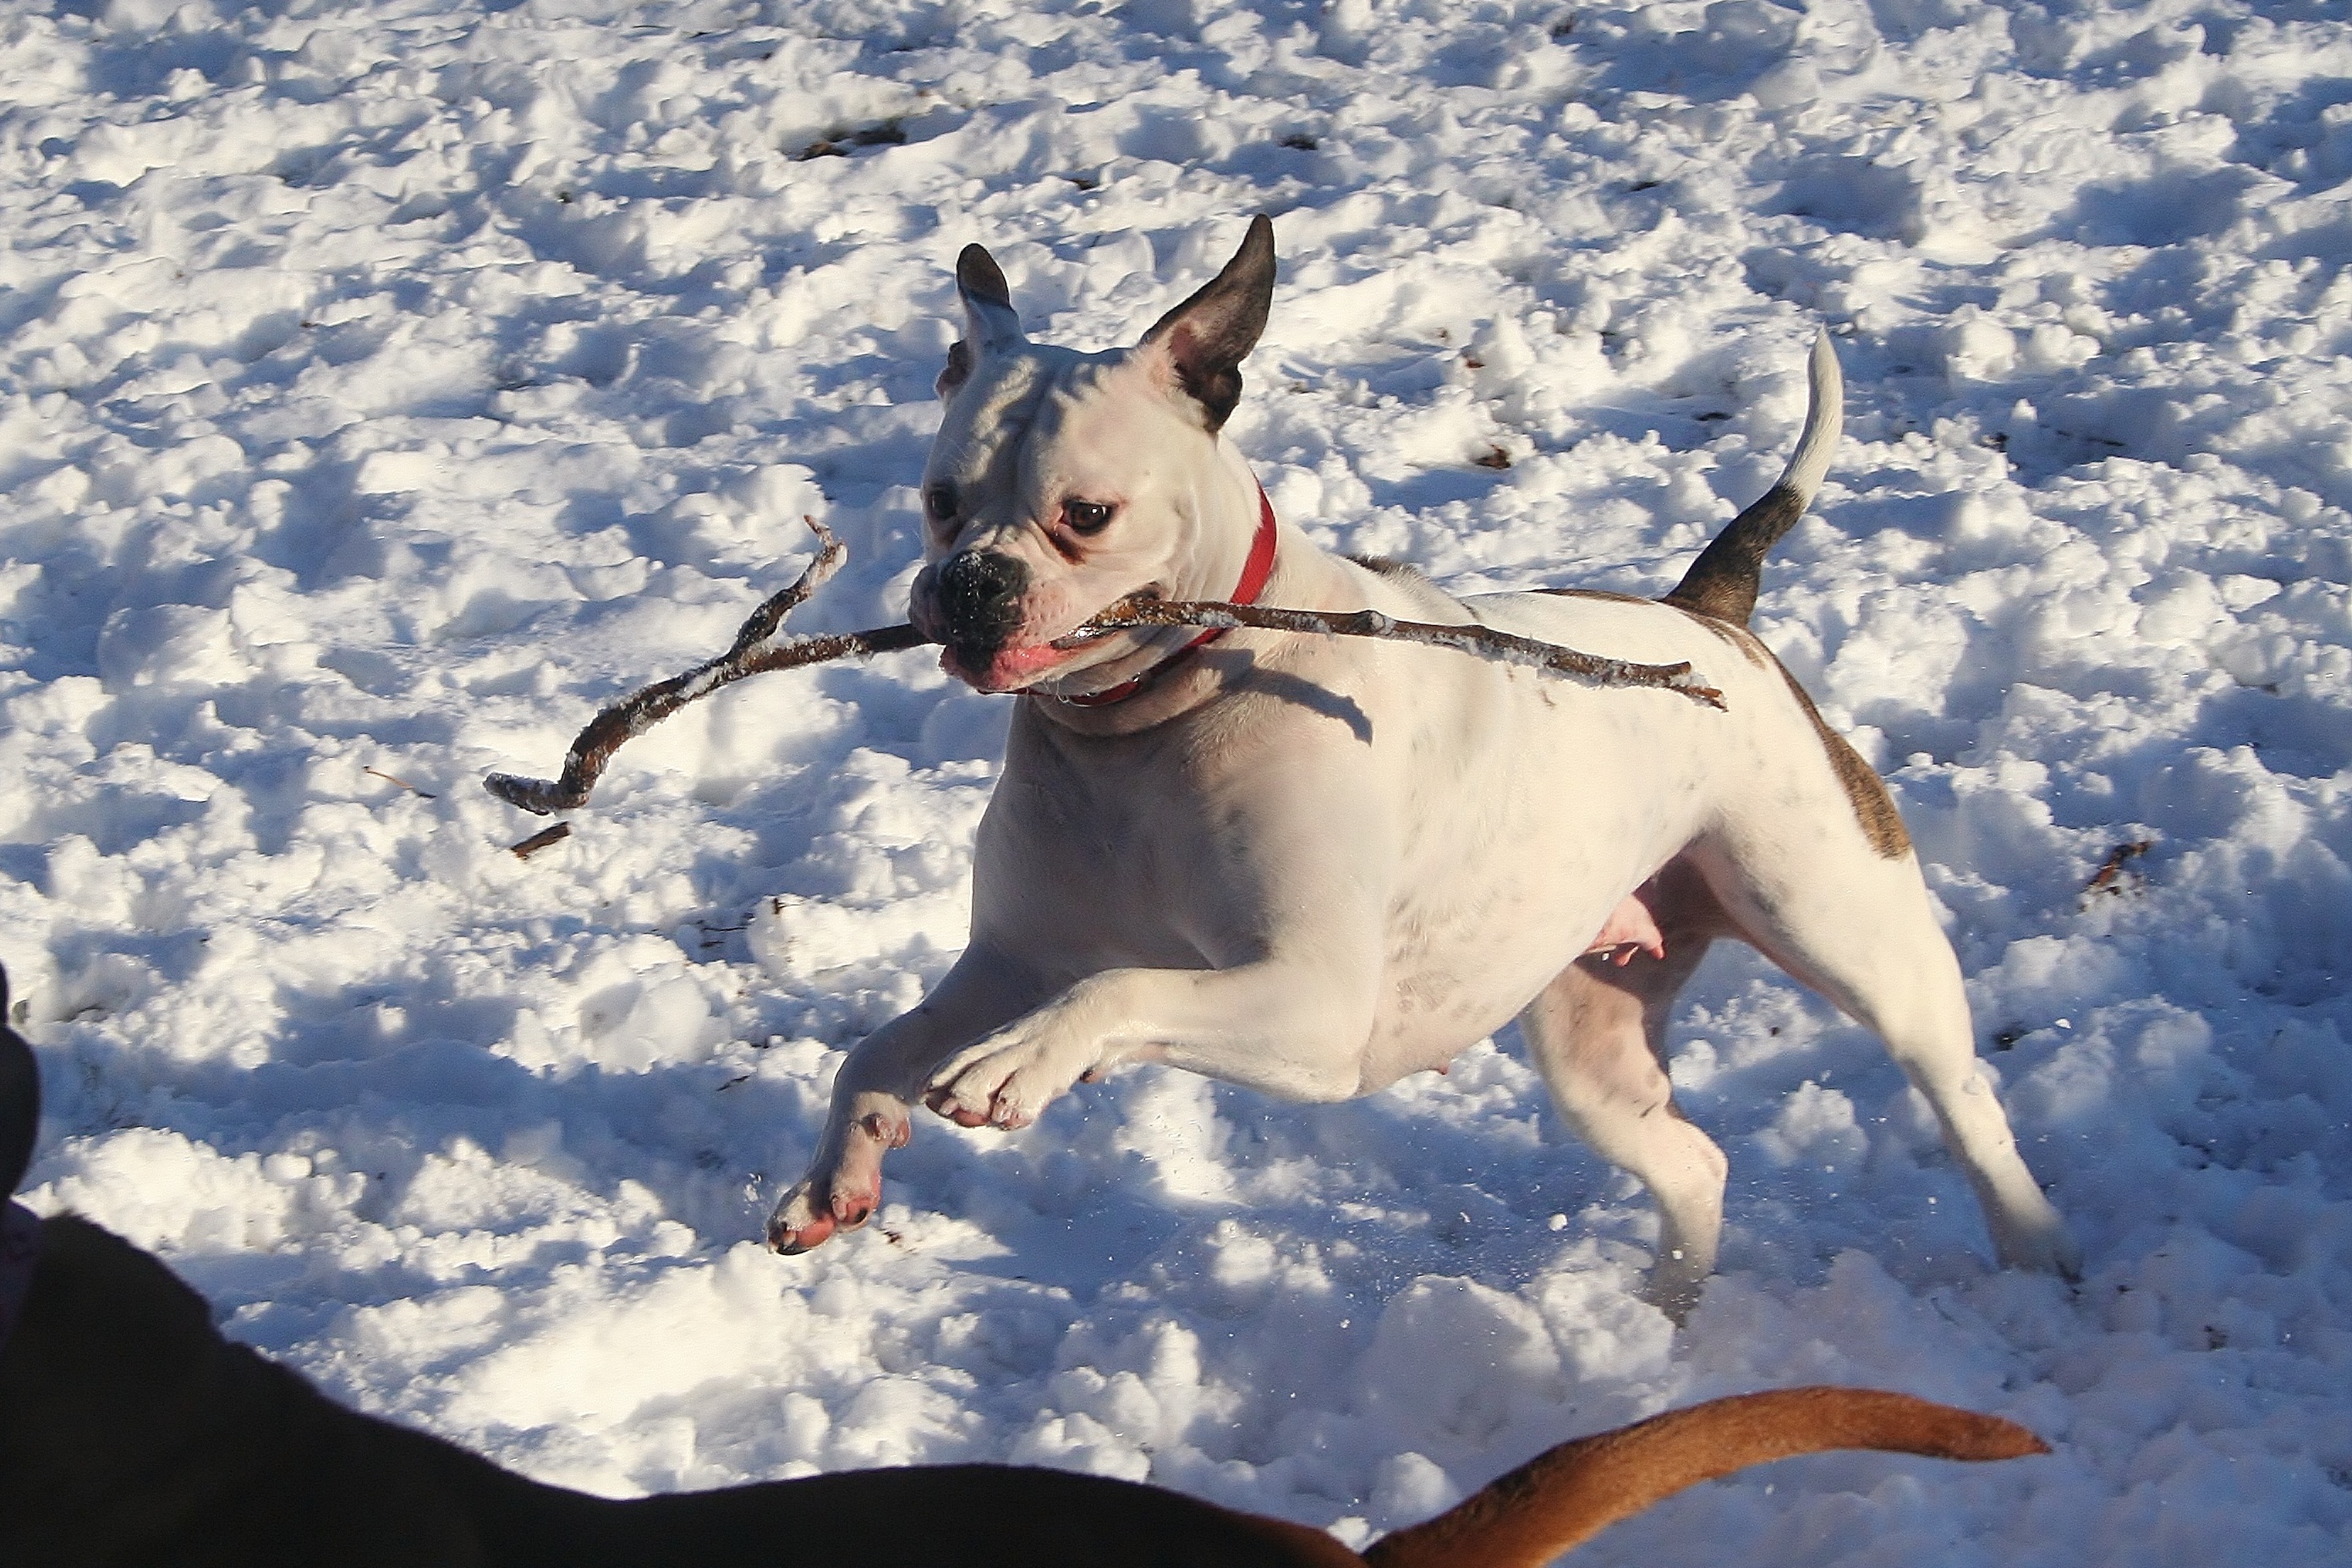
snow, winter, running, dog, canine, pet, mammal, playing, season, vertebrate, domestic, adorable, stick, trained, dog like mammal, american bulldog